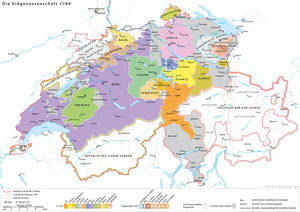
La Confédération des XIII cantons désigne l'une des étapes de l'histoire de l'ancienne Confédération suisse venant après la Confédération des VIII cantons, comprise entre l'adhésion de Soleure et Fribourg le 22 décembre 1481 et la Révolution française de 1789, suivie par la République helvétique le 5 mars 1798.